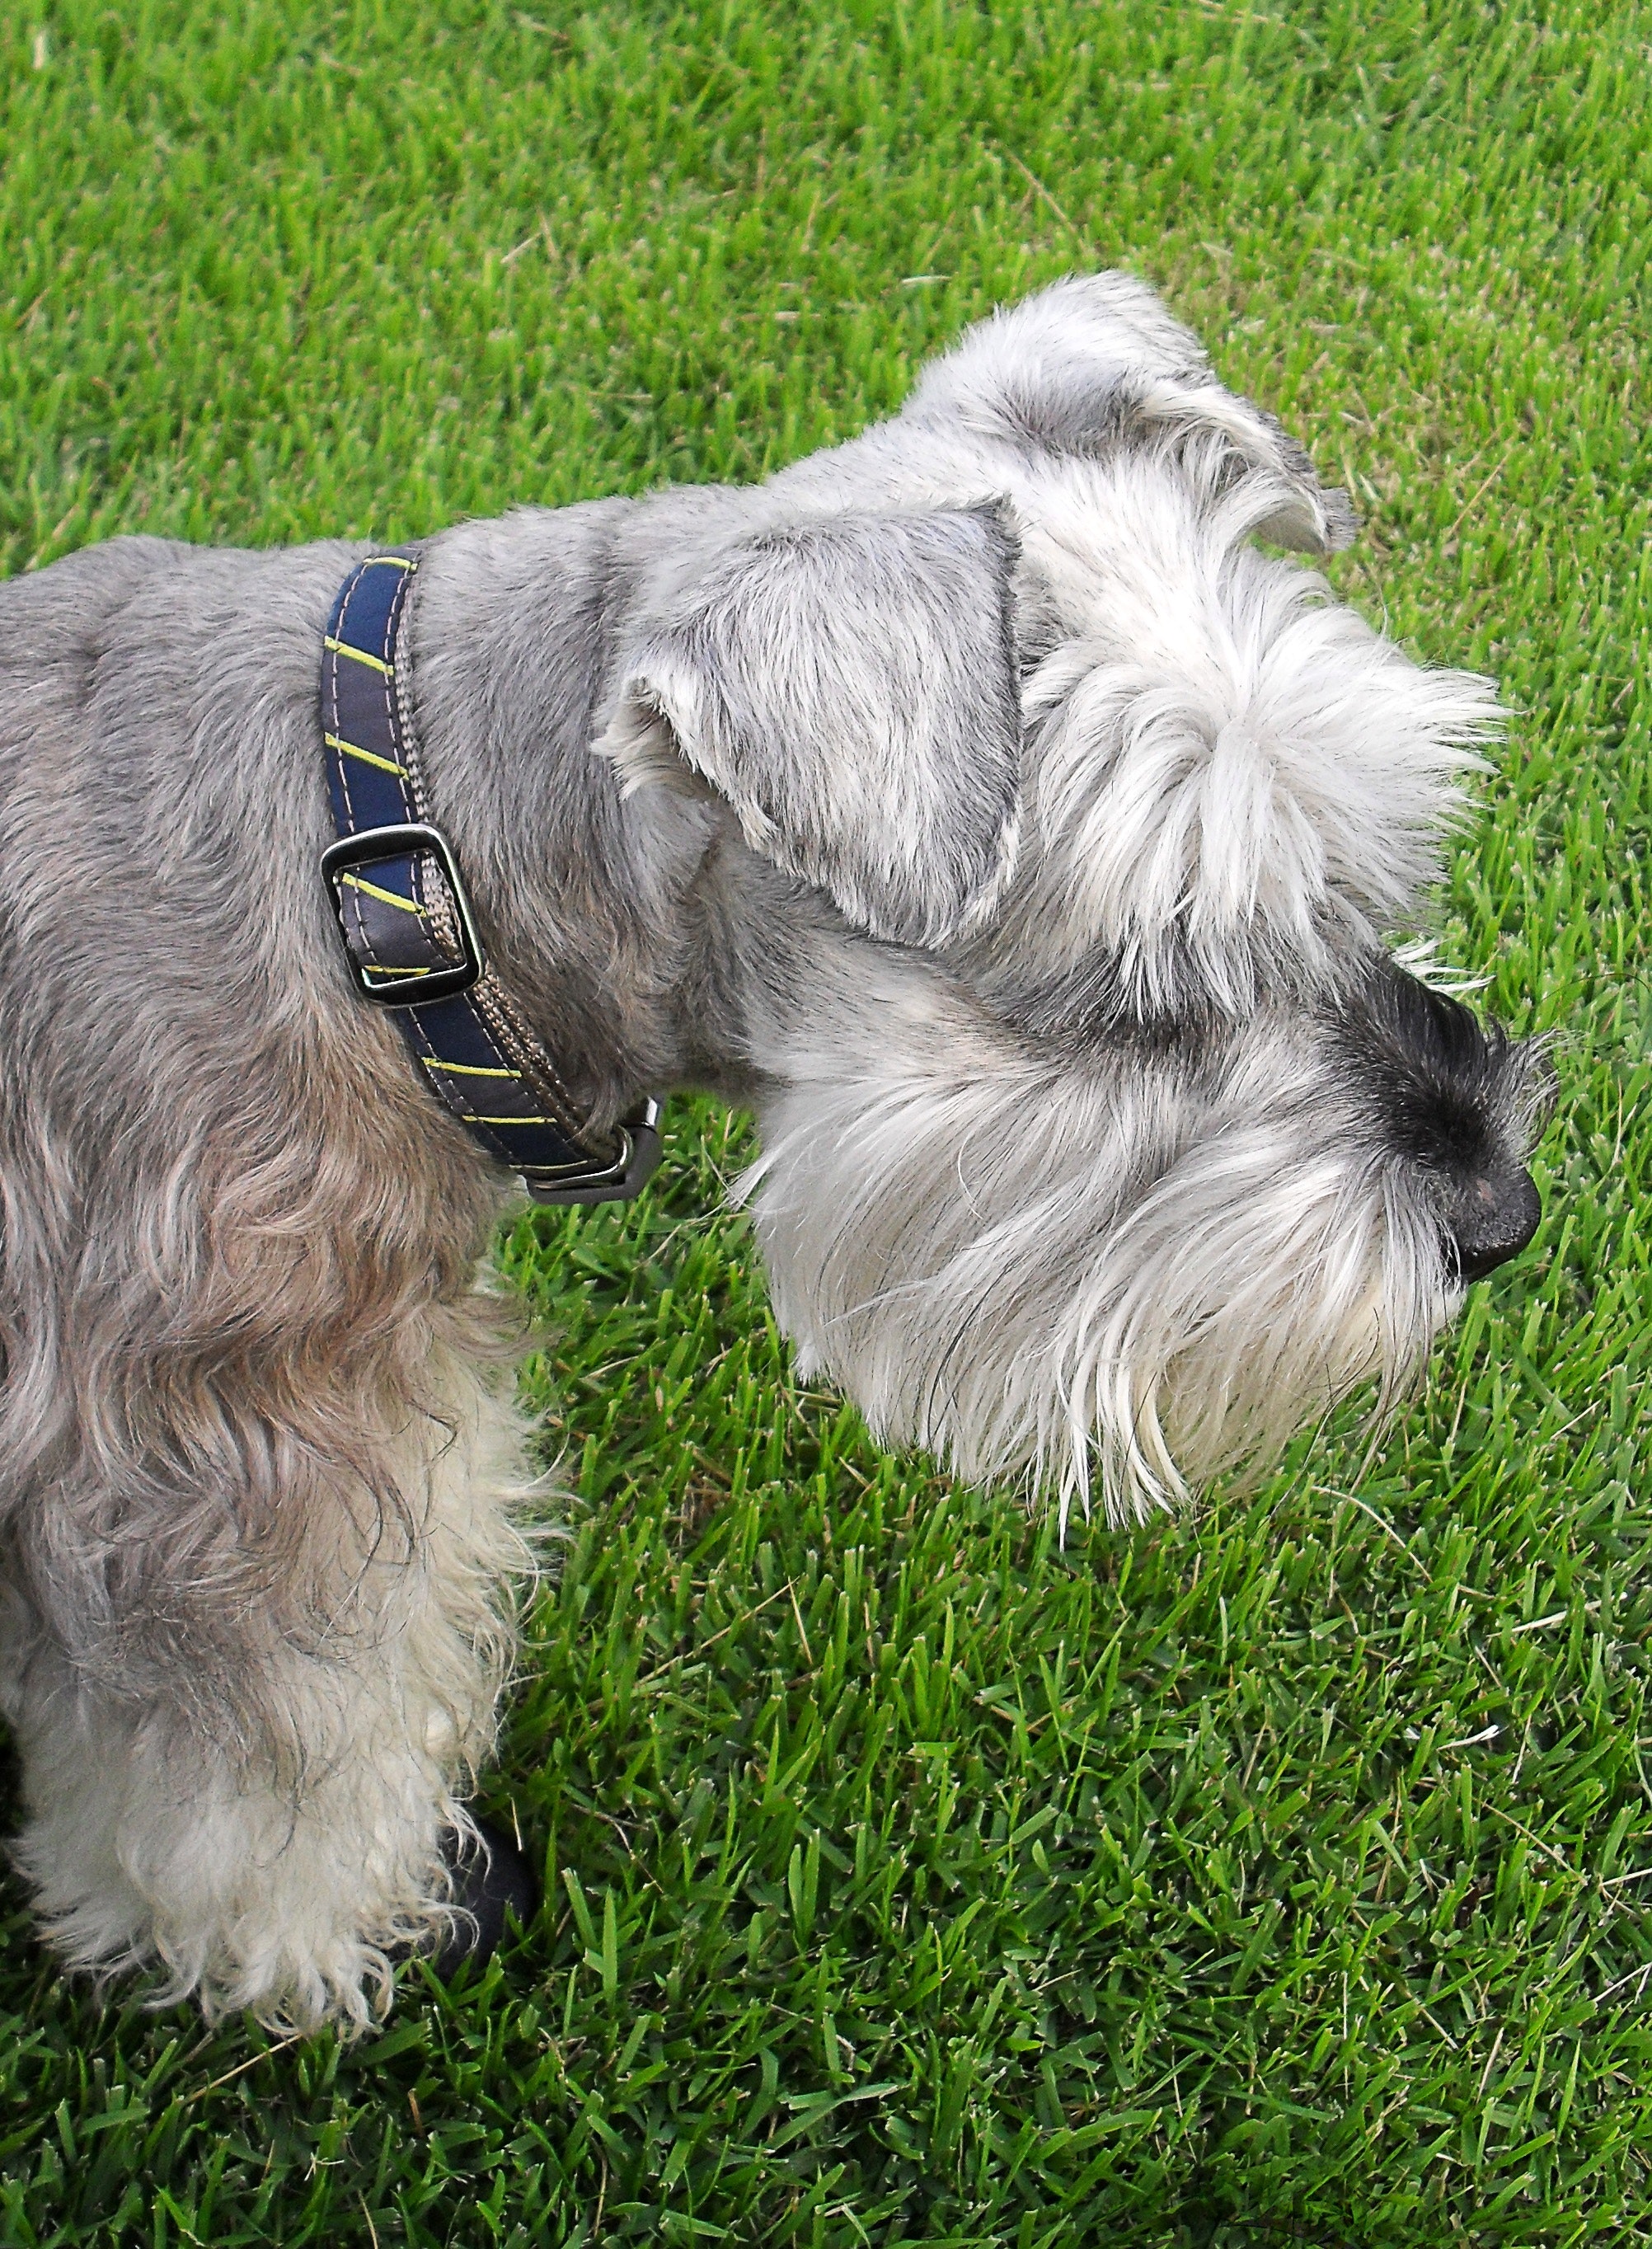
dog, dog breed, canidae, miniature schnauzer, standard schnauzer, cesky terrier, schnauzer, grass, dog collar, terrier, carnivore, glen of imaal terrier, snout, companion dog, sporting group, sporting lucas terrier, rare breed dog, Sealyham terrier, small terrier, giant schnauzer, irish soft coated wheaten terrier, tail